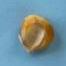
Maize quality: Bad